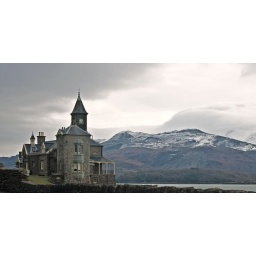
clock tower near Barmouth